Frida Svensson (rower)

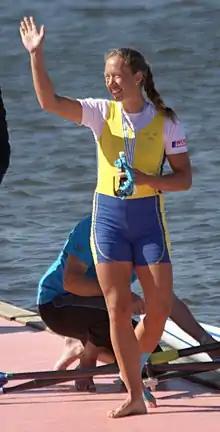
Svensson in 2010

Frida Svensson (born 18 August 1981) is a Swedish professional sculler. She won a gold medal in the women's single scull at the 2010 World Rowing Championships in Lake Karapiro, the victory was notable for narrowly defeating Ekaterina Karsten who has dominated women's sculling since 1996. She was Swedish Rower of the year in 2006, and won a bronze medal at the women's single scull at the 2006 World Rowing Championships on Dorney Lake Eton.